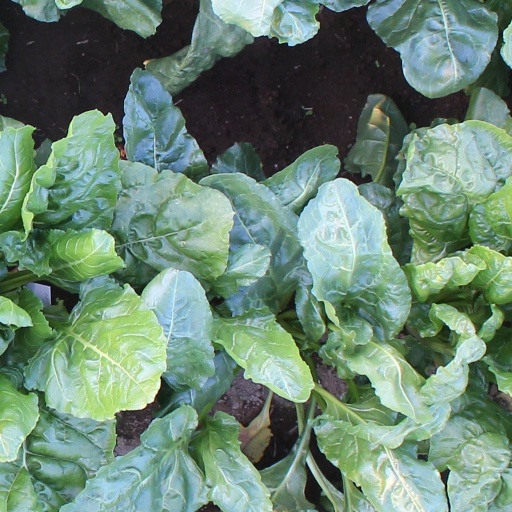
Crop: sugar beet